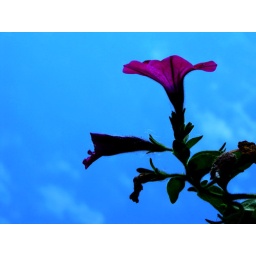
it just looked so beautiful. the pink flower against the great blue sky, making the flower seem purple.